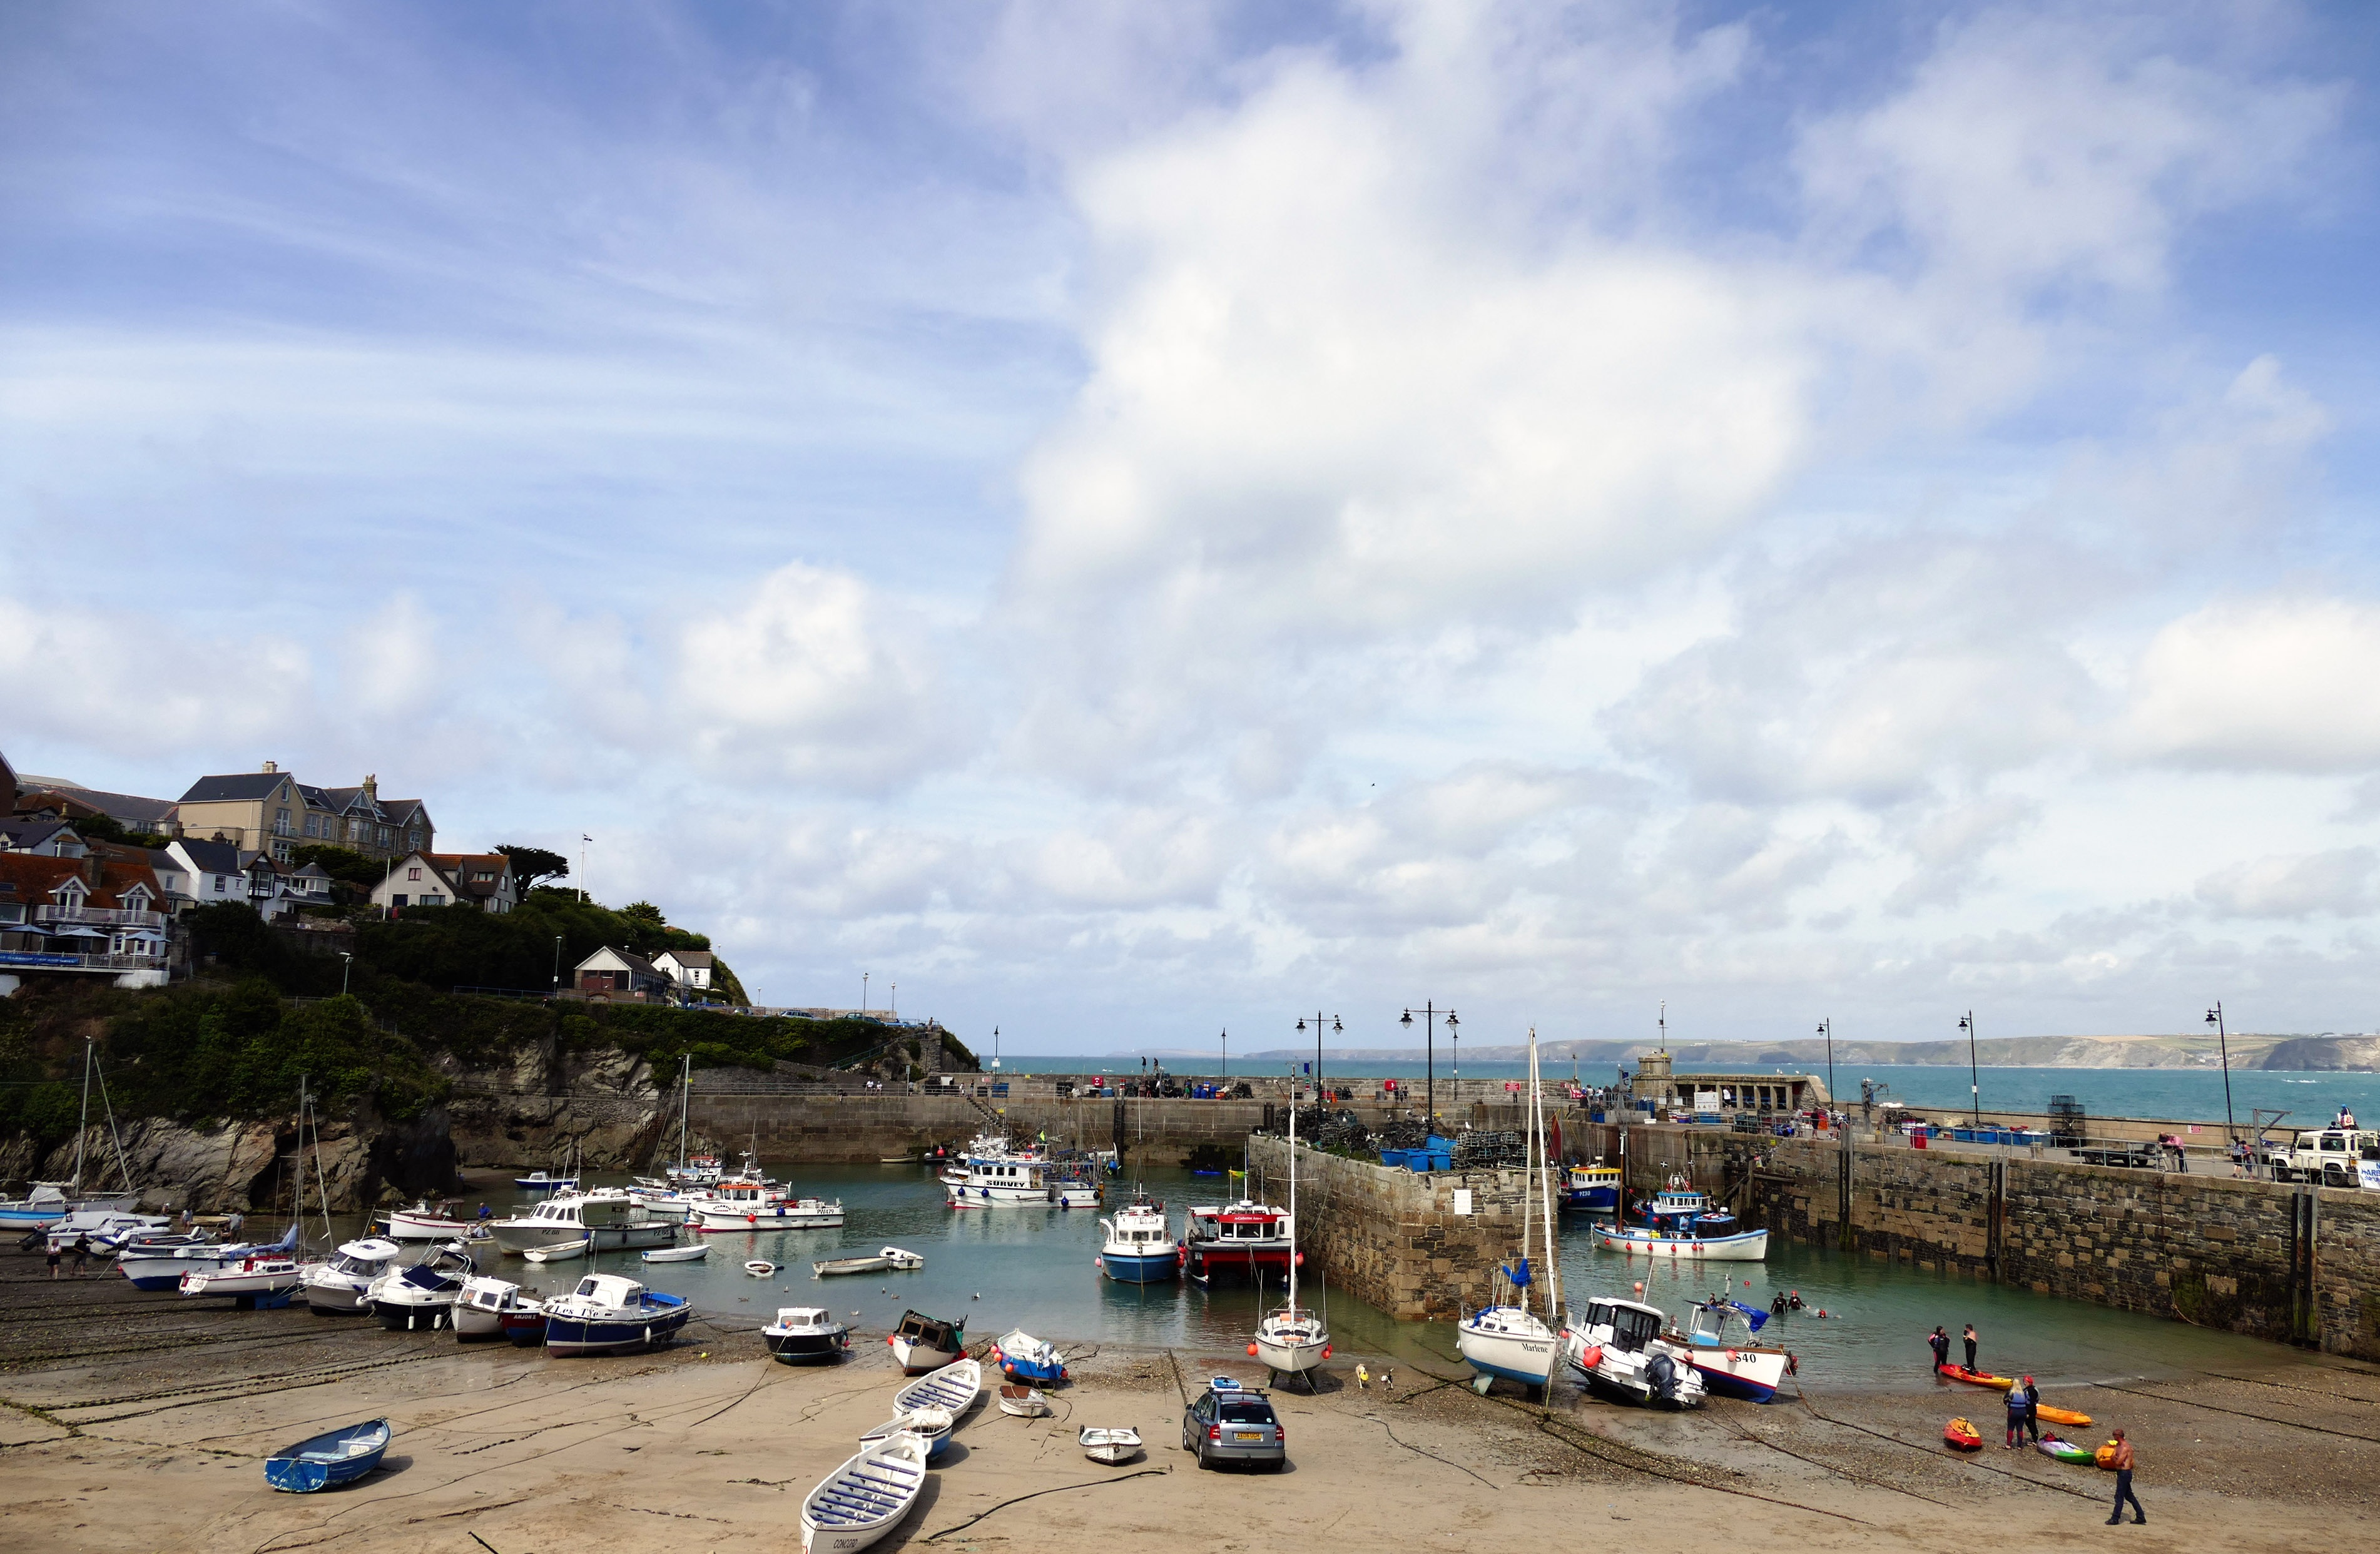
beach, landscape, sea, coast, water, nature, outdoor, sand, ocean, sky, sun, white, shore, coastal, tide, summer, vacation, travel, coastline, surf, surfing, vehicle, relax, scenic, seascape, scenery, holiday, bay, harbor, harbour, blue, port, tourism, body of water, rocks, uk, england, south, places, sunny, west, north, waves, british, day, english, britain, united, kingdom, pacific, cornwall, newquay, destination, cornish, atmosphere of earth